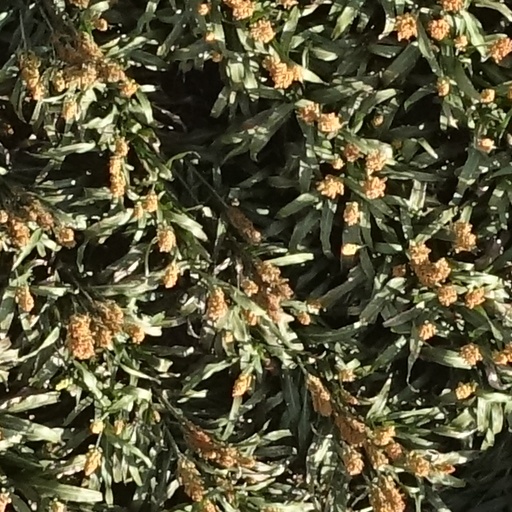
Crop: sorghum